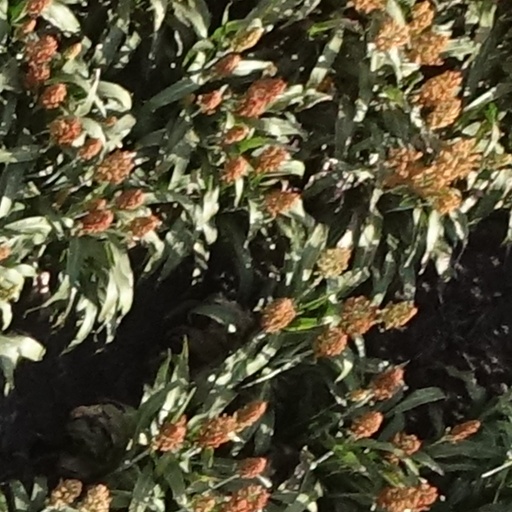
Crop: sorghum